Mark Martin

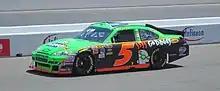
2010 Sprint Cup car at Infineon Raceway

On July 4, 2008, Hendrick Motorsports owner Rick Hendrick and Martin announced that he would replace Casey Mears in the No. 5 car for the 2009 season, running a full-time schedule for the first time since 2006. Martin signed a two-year contract with Hendrick, with a full-time schedule for 2009 and 2010. Martin grabbed his first pole since 2001 at the Kobalt Tools 500 at Atlanta, and followed up with back-to-back poles the following week at Bristol.